Destination Moon (comics)

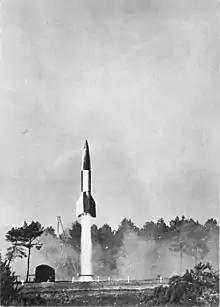
A Nazi German V-2 rocket being launched in 1945. The V-2 would serve as a major inspiration for Hergé in his work on both "Destination Moon" and "Explorers on the Moon".

Seeking advice on the story, Hergé consulted his friend Bernard Heuvelmans, who had authored the non-fiction book "L'Homme parmi les étoiles" ("Man Among the Stars") (1944). In autumn 1947, Heuvelmans and Jacques Van Melkebeke developed a script for the story, which they gave to Hergé. This version based Calculus' lunar expedition in a fictional location, Radio City, in the United States. It featured a return of Professor Decimus Phostle, a character who had previously appeared in "The Shooting Star" (1942), but this time as an antagonist; Phostle had sold the secrets of the mission in order to attain funds to buy a diamond for the actress Rita Hayworth. In early 1948, Hergé produced two black-and-white pages of this version of the story before abandoning it. Hergé retained some elements of this original script in his finished version, namely the scenes in which Haddock drinks whiskey in a gravity-free environment and that in which Haddock goes for a space walk and nearly becomes a satellite of Adonis, which appear on pages 5 and 8 of "Explorers on the Moon".